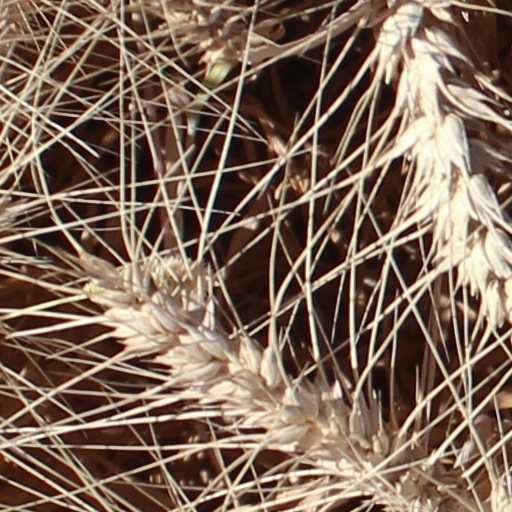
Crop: wheat